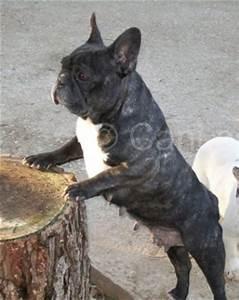
dog